Dolobran (Haverford, Pennsylvania)

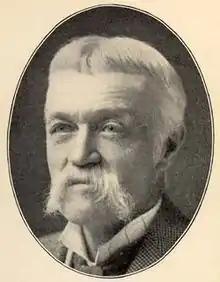
Frank Furness (1839-1912).

The main house stands on the edge of a hill, with the land sloping down on the north, east and south sides to tributaries of Mill Creek.